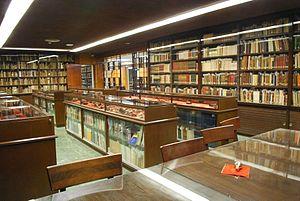
La Bibliothèque Cervantina est située au cœur du campus principal du Tecnológico de Monterrey, dans le Nuevo León au Mexique.